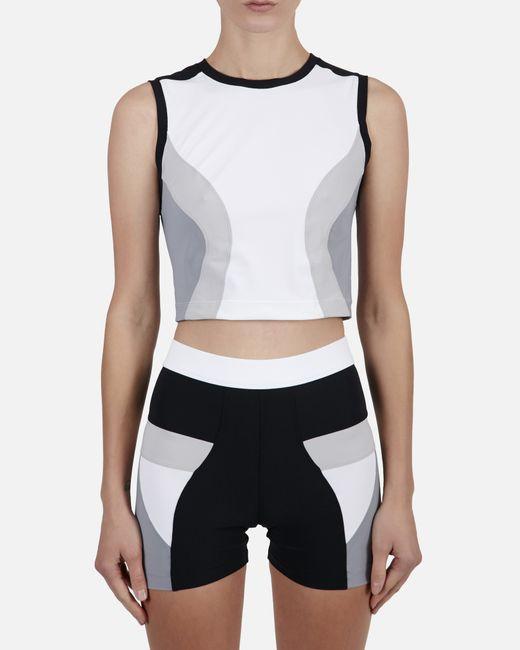
Crop-Top mit Rundhalsausschnitt und schwarzen und weißen Shorts